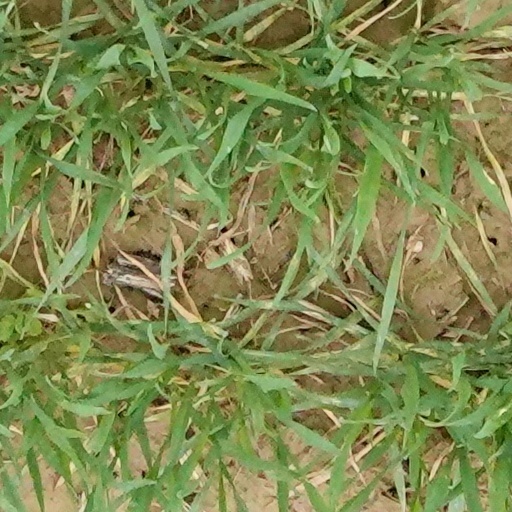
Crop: wheat